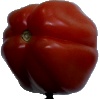
Label: Tomato Heart 1